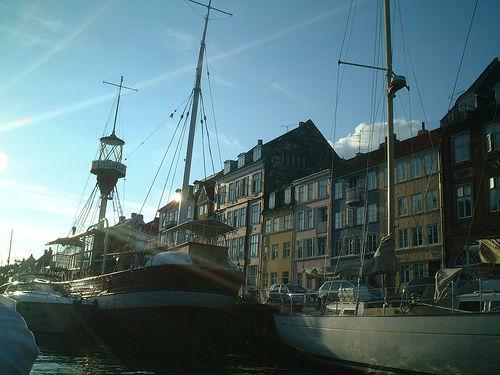
Weather: sun or clear